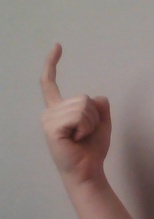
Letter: ra